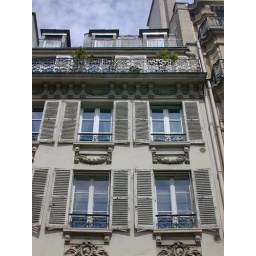
Adorned windows in Paris, May 2000. Across the street from Rodin museum.